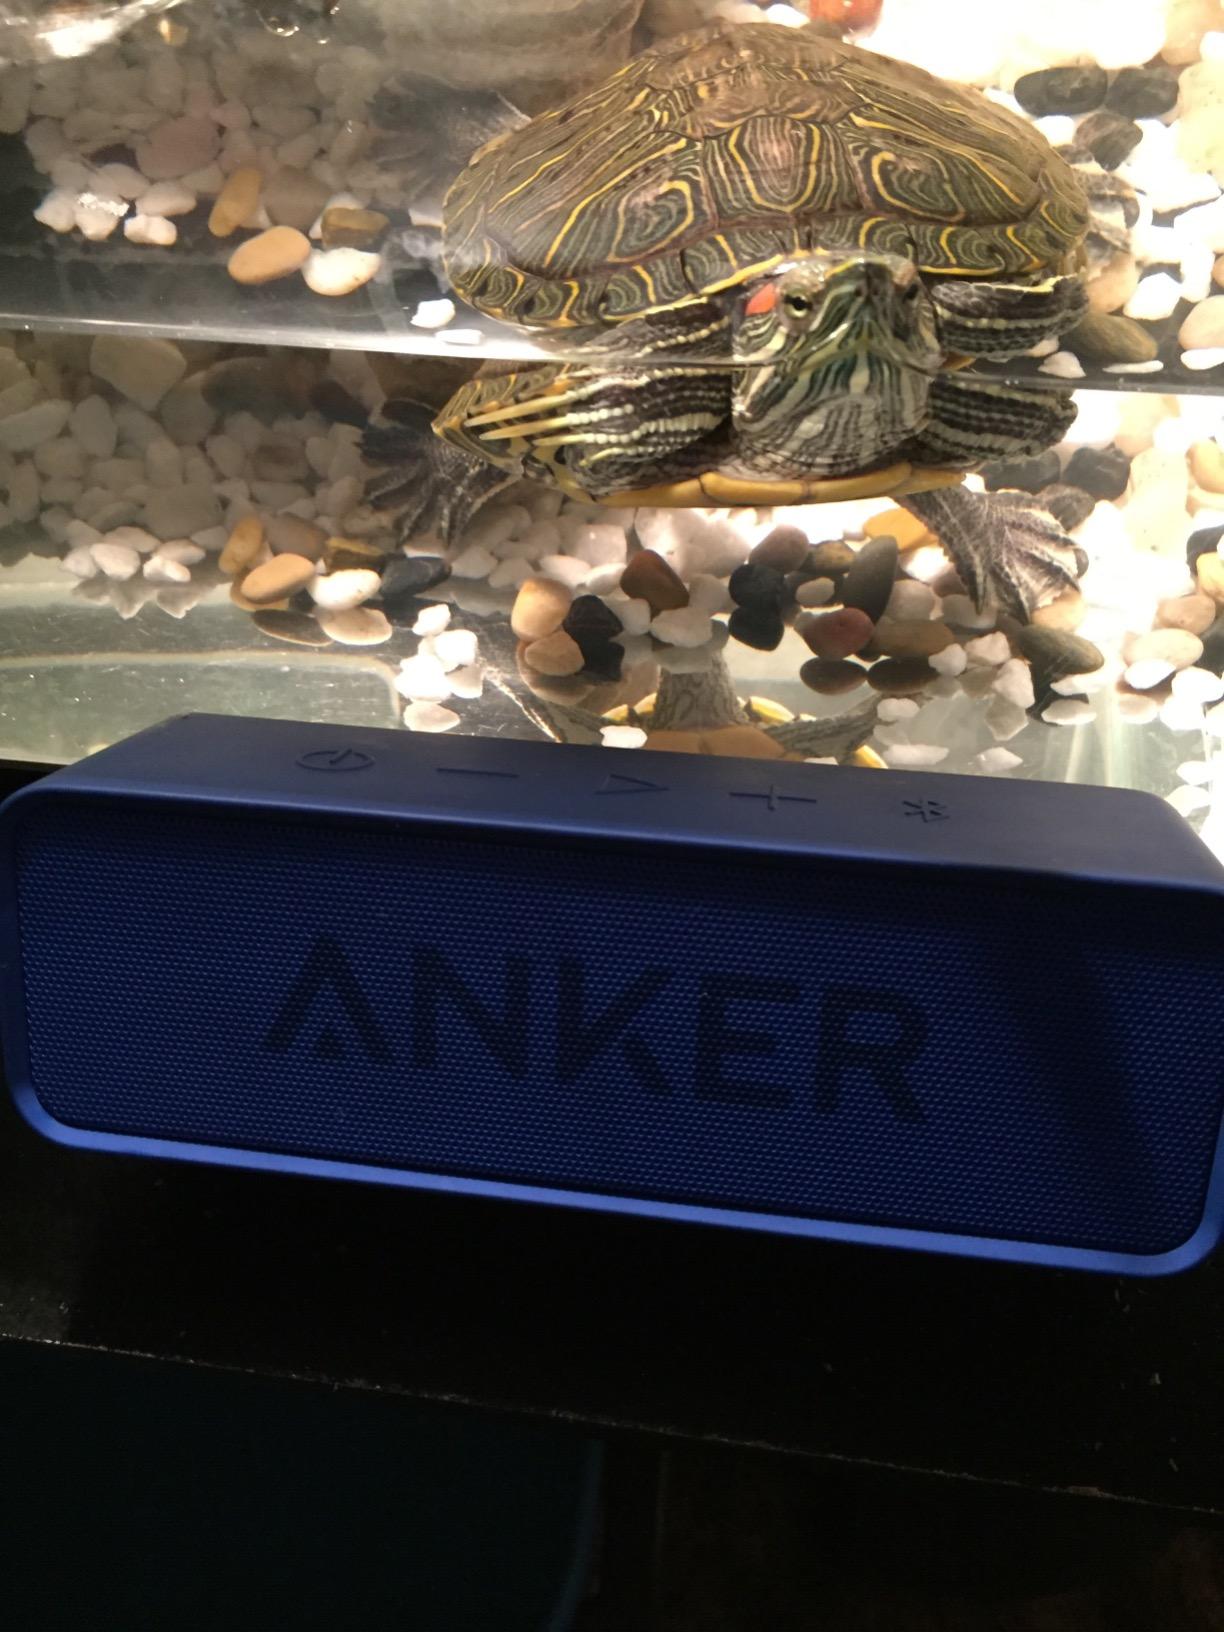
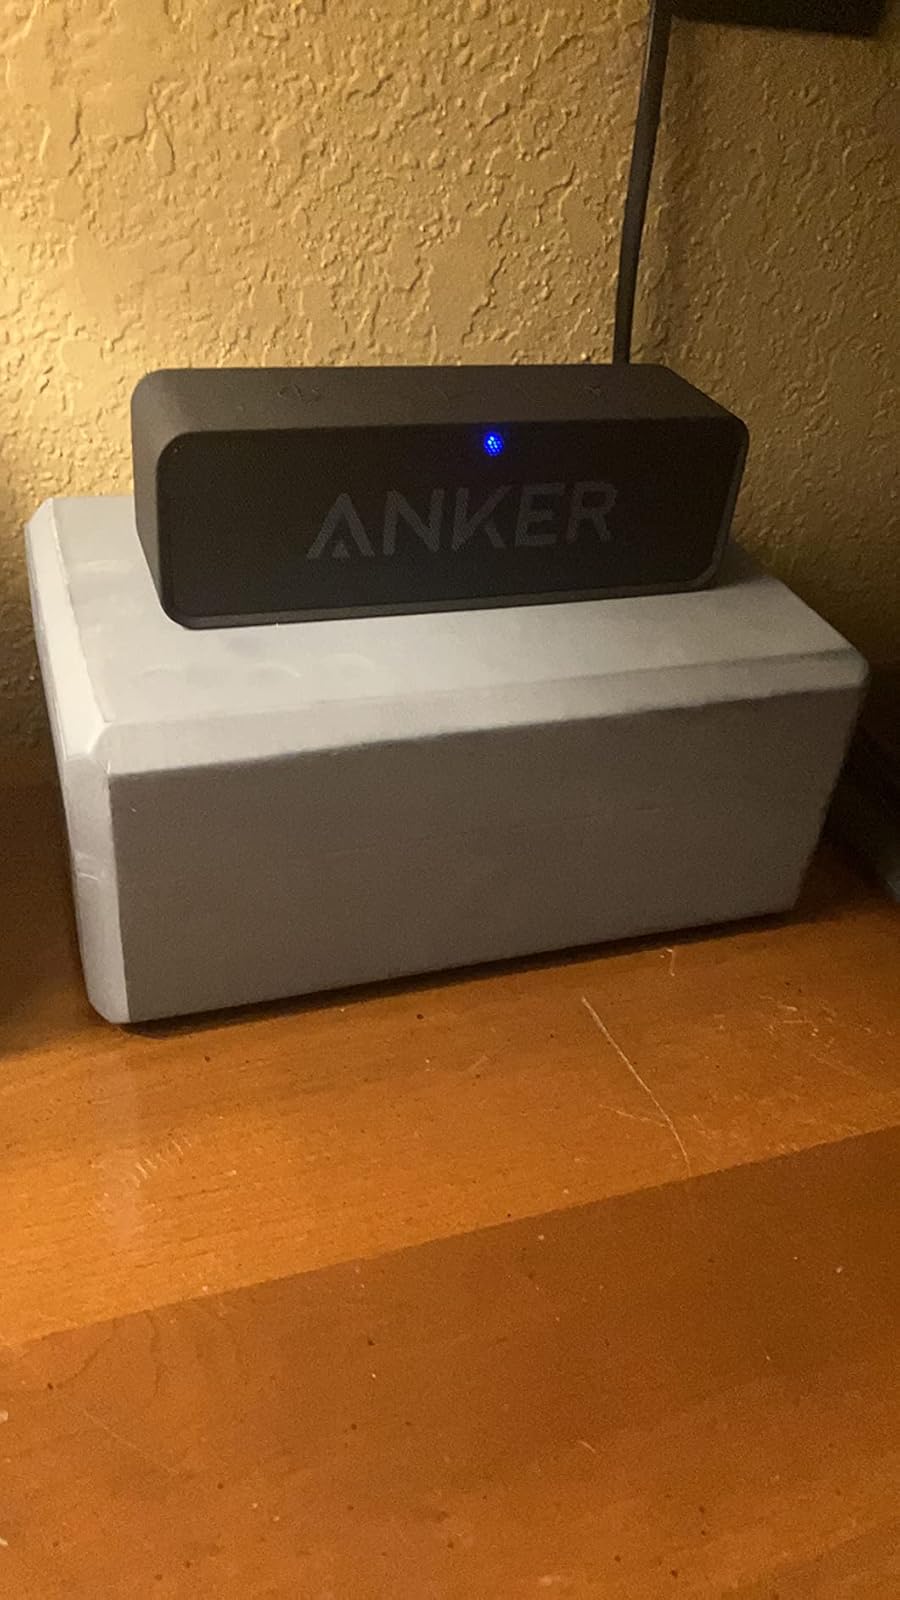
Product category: speaker
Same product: no